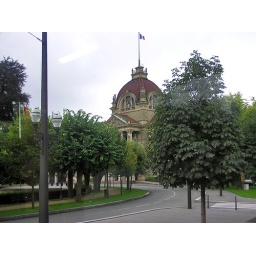
French flag flying over ornate building in La Petite area of Strasbourg France.